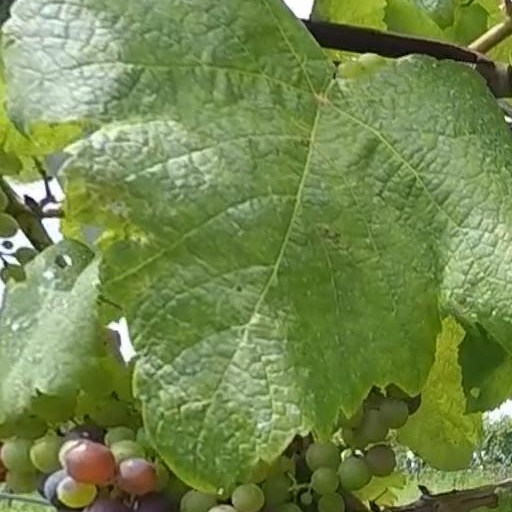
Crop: grape